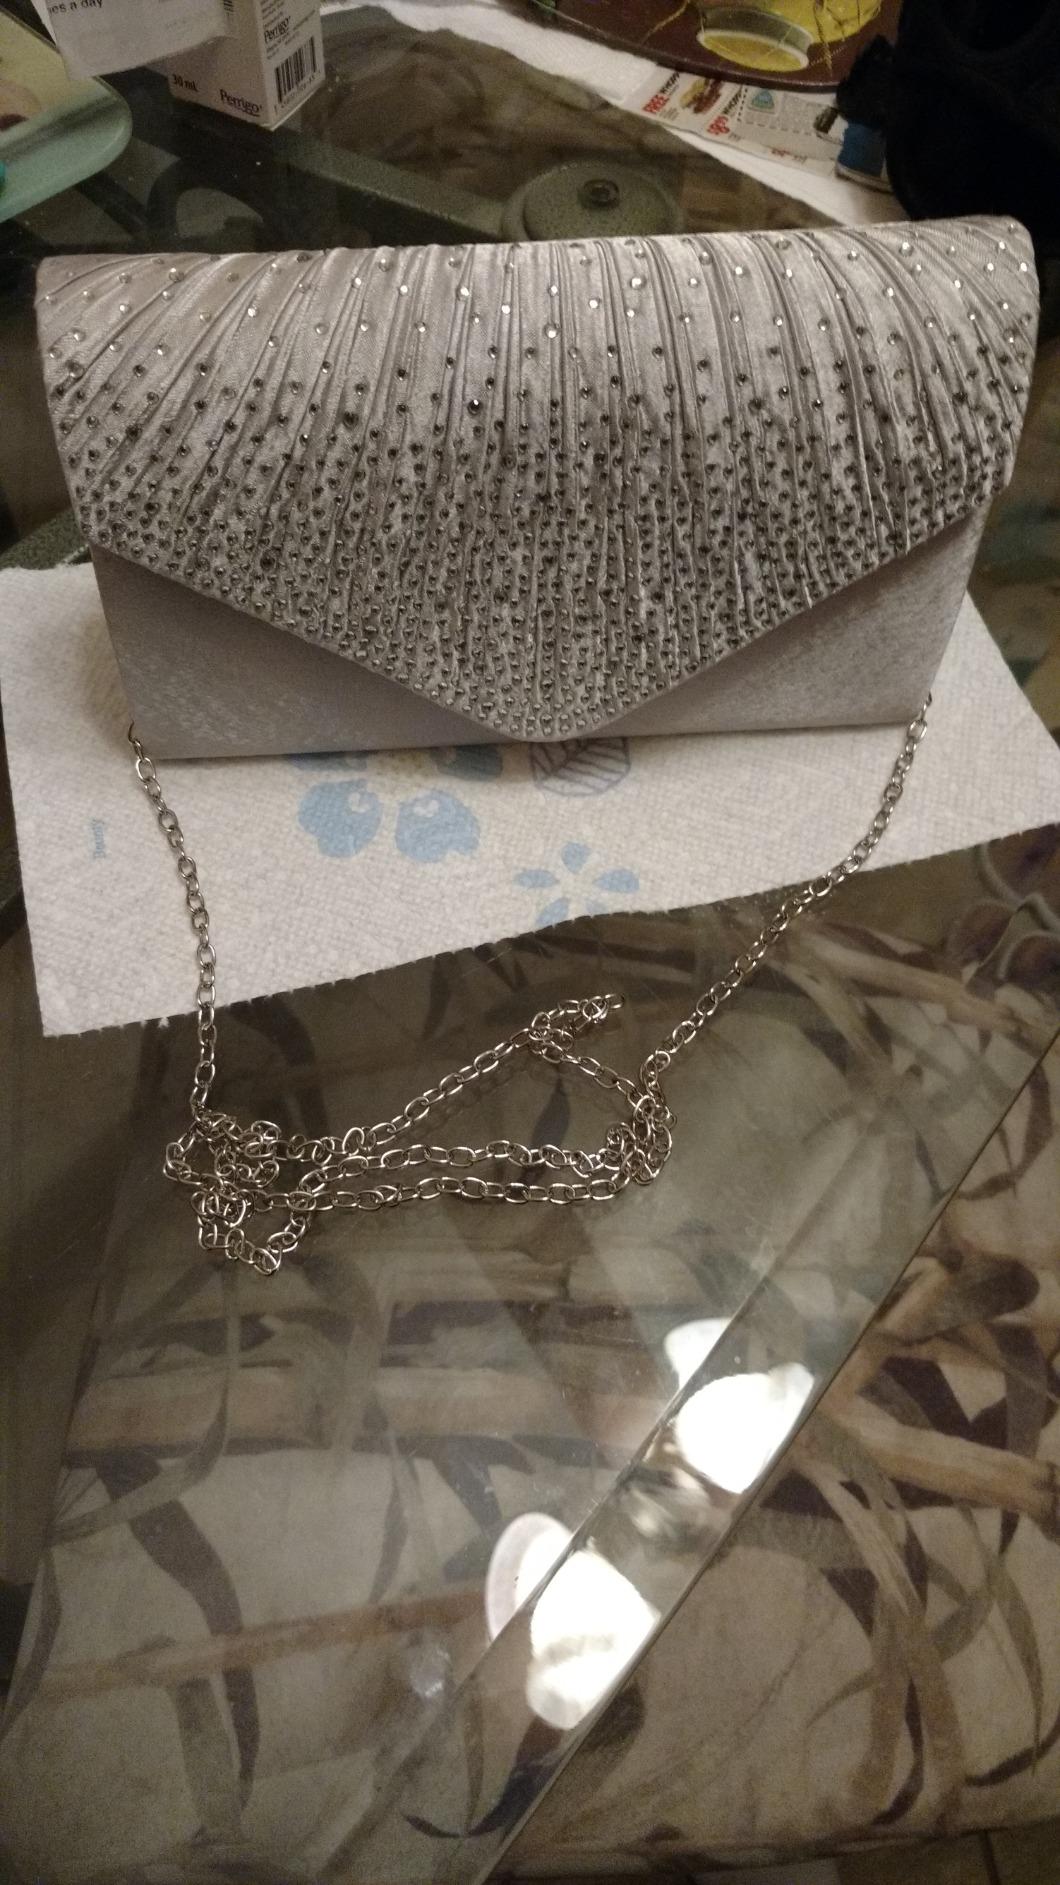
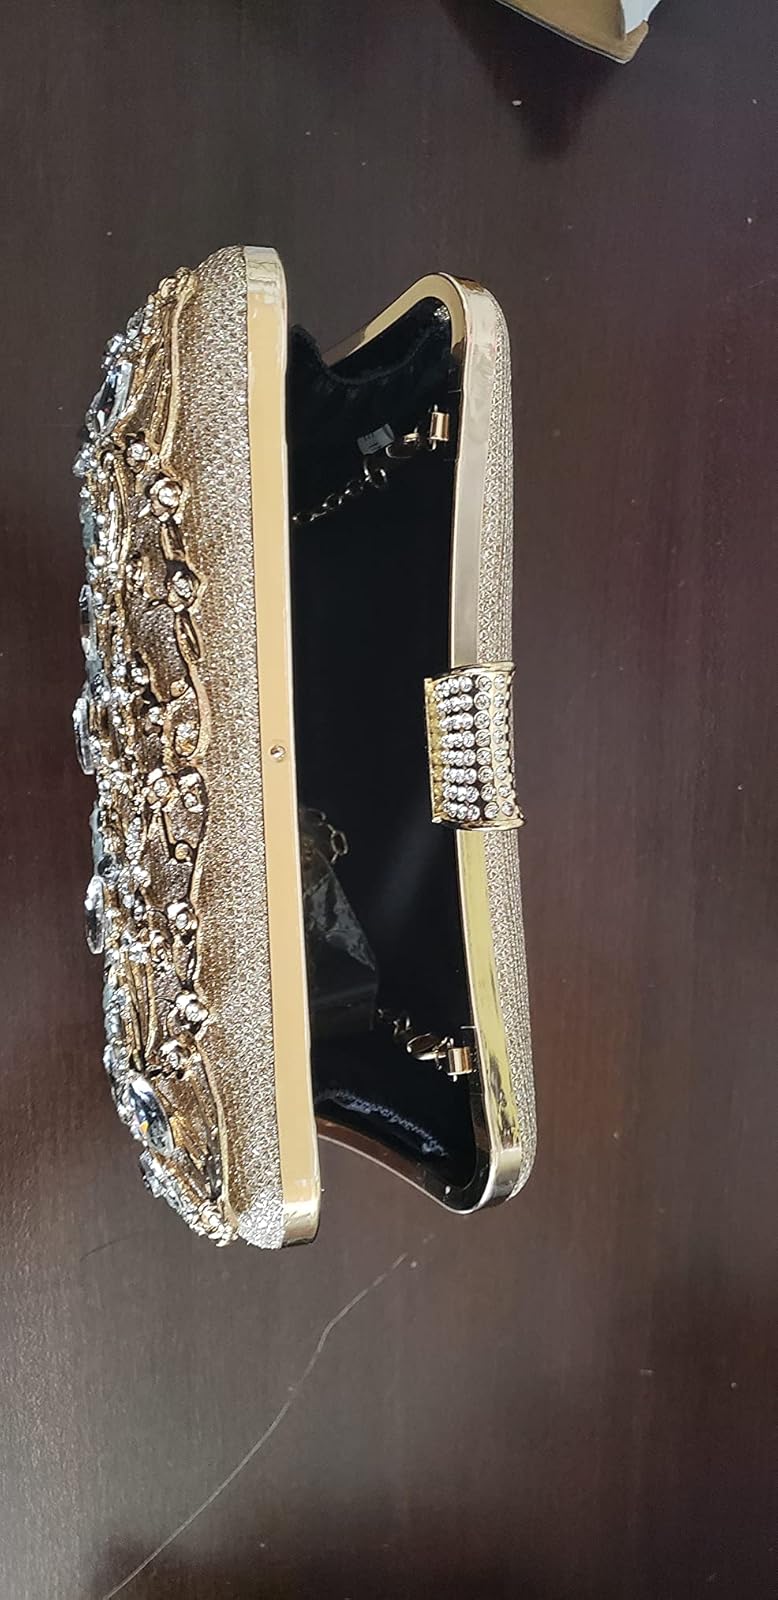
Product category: accessories_handbag
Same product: no